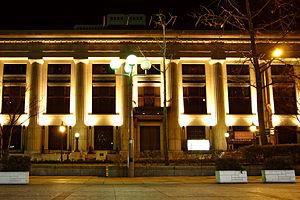
Chūō est un des 9 arrondissements de Kobe au Japon. Sa superficie est de 28,46 km², et sa population de 127 602 habitants.